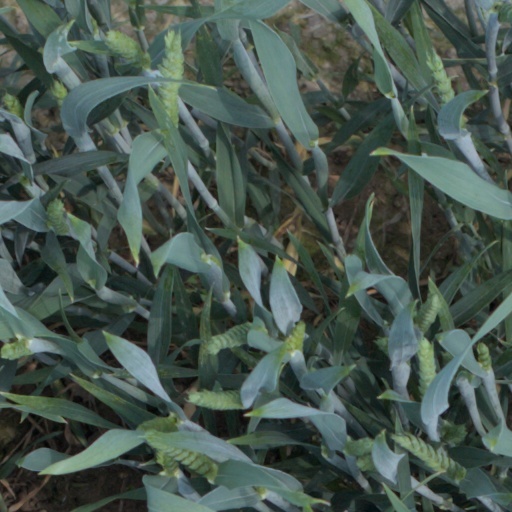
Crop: wheat